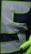
Number: 5